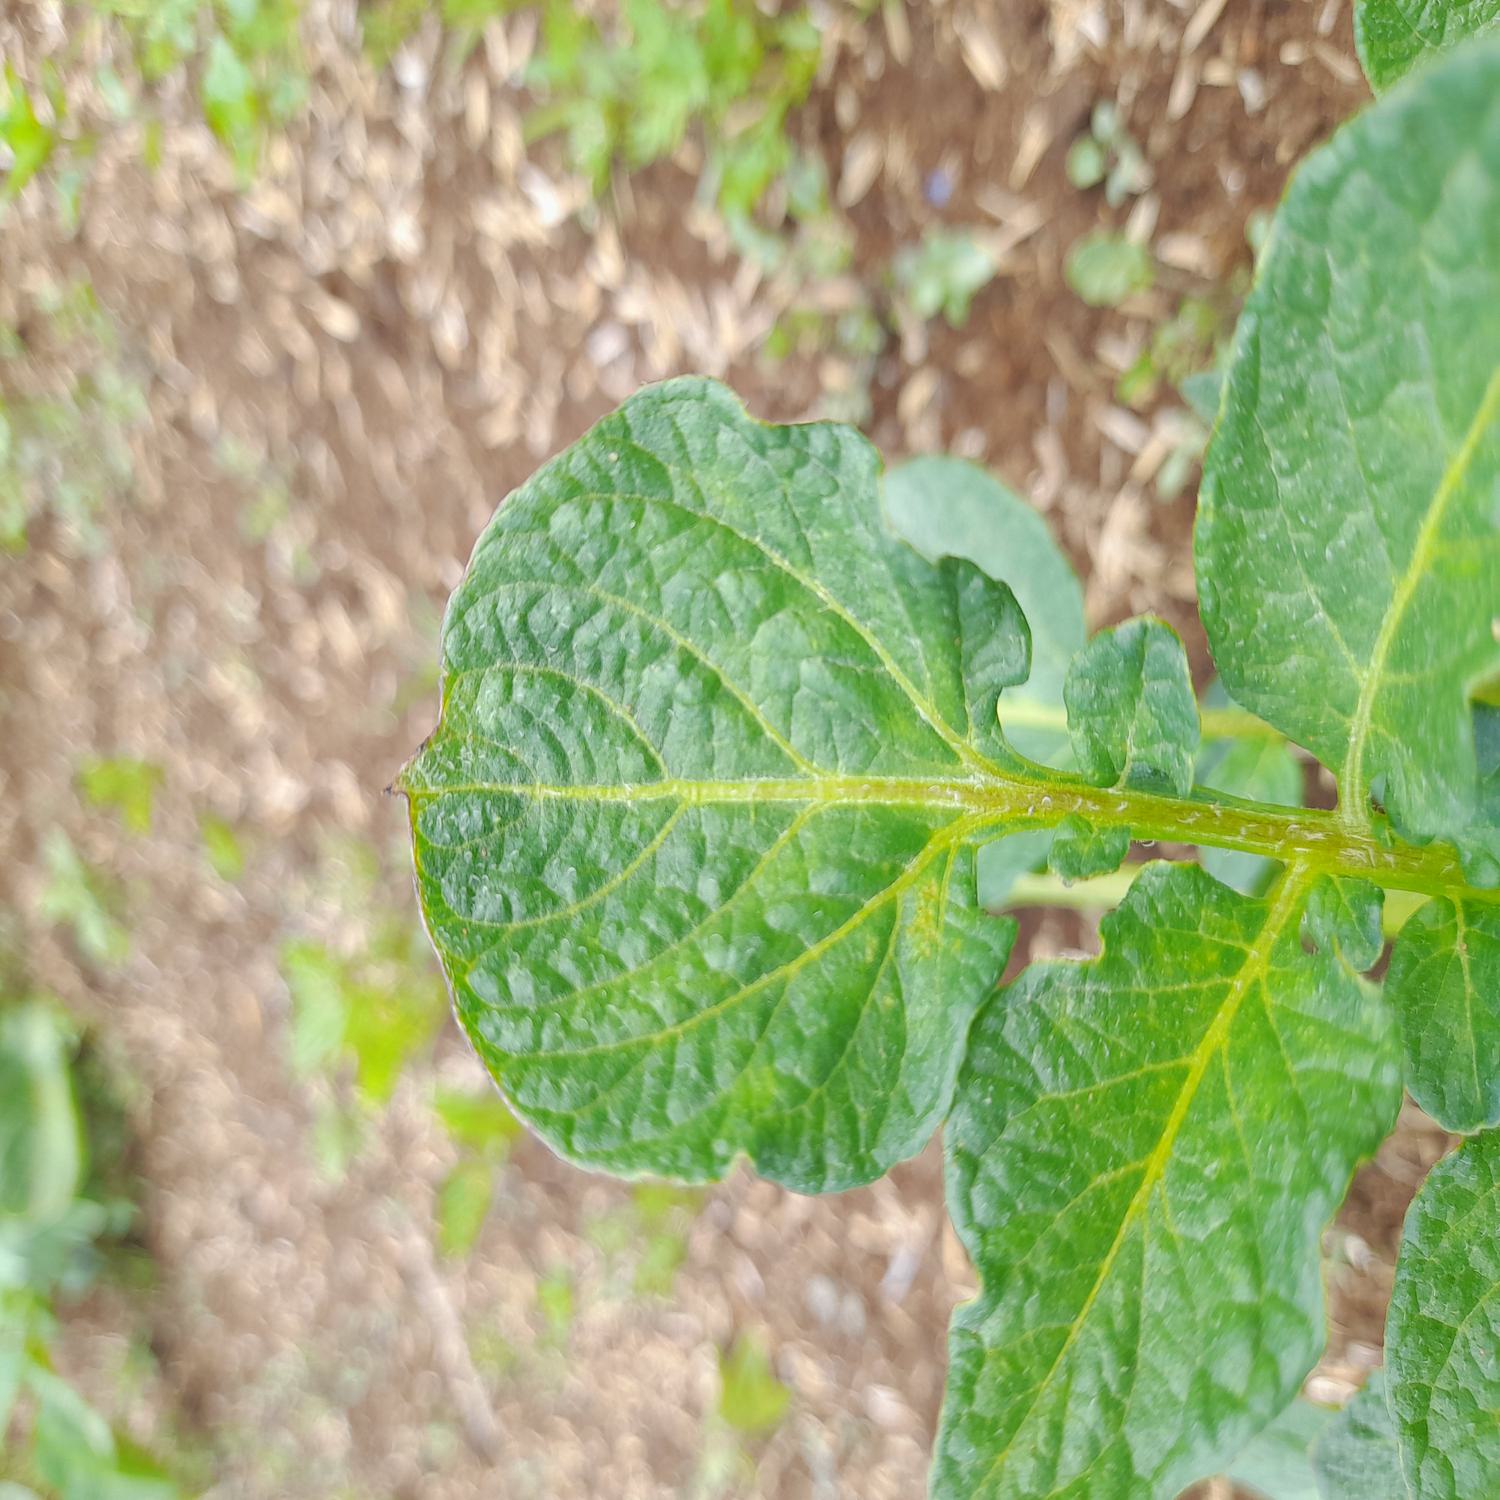
Etiqueta: Virus